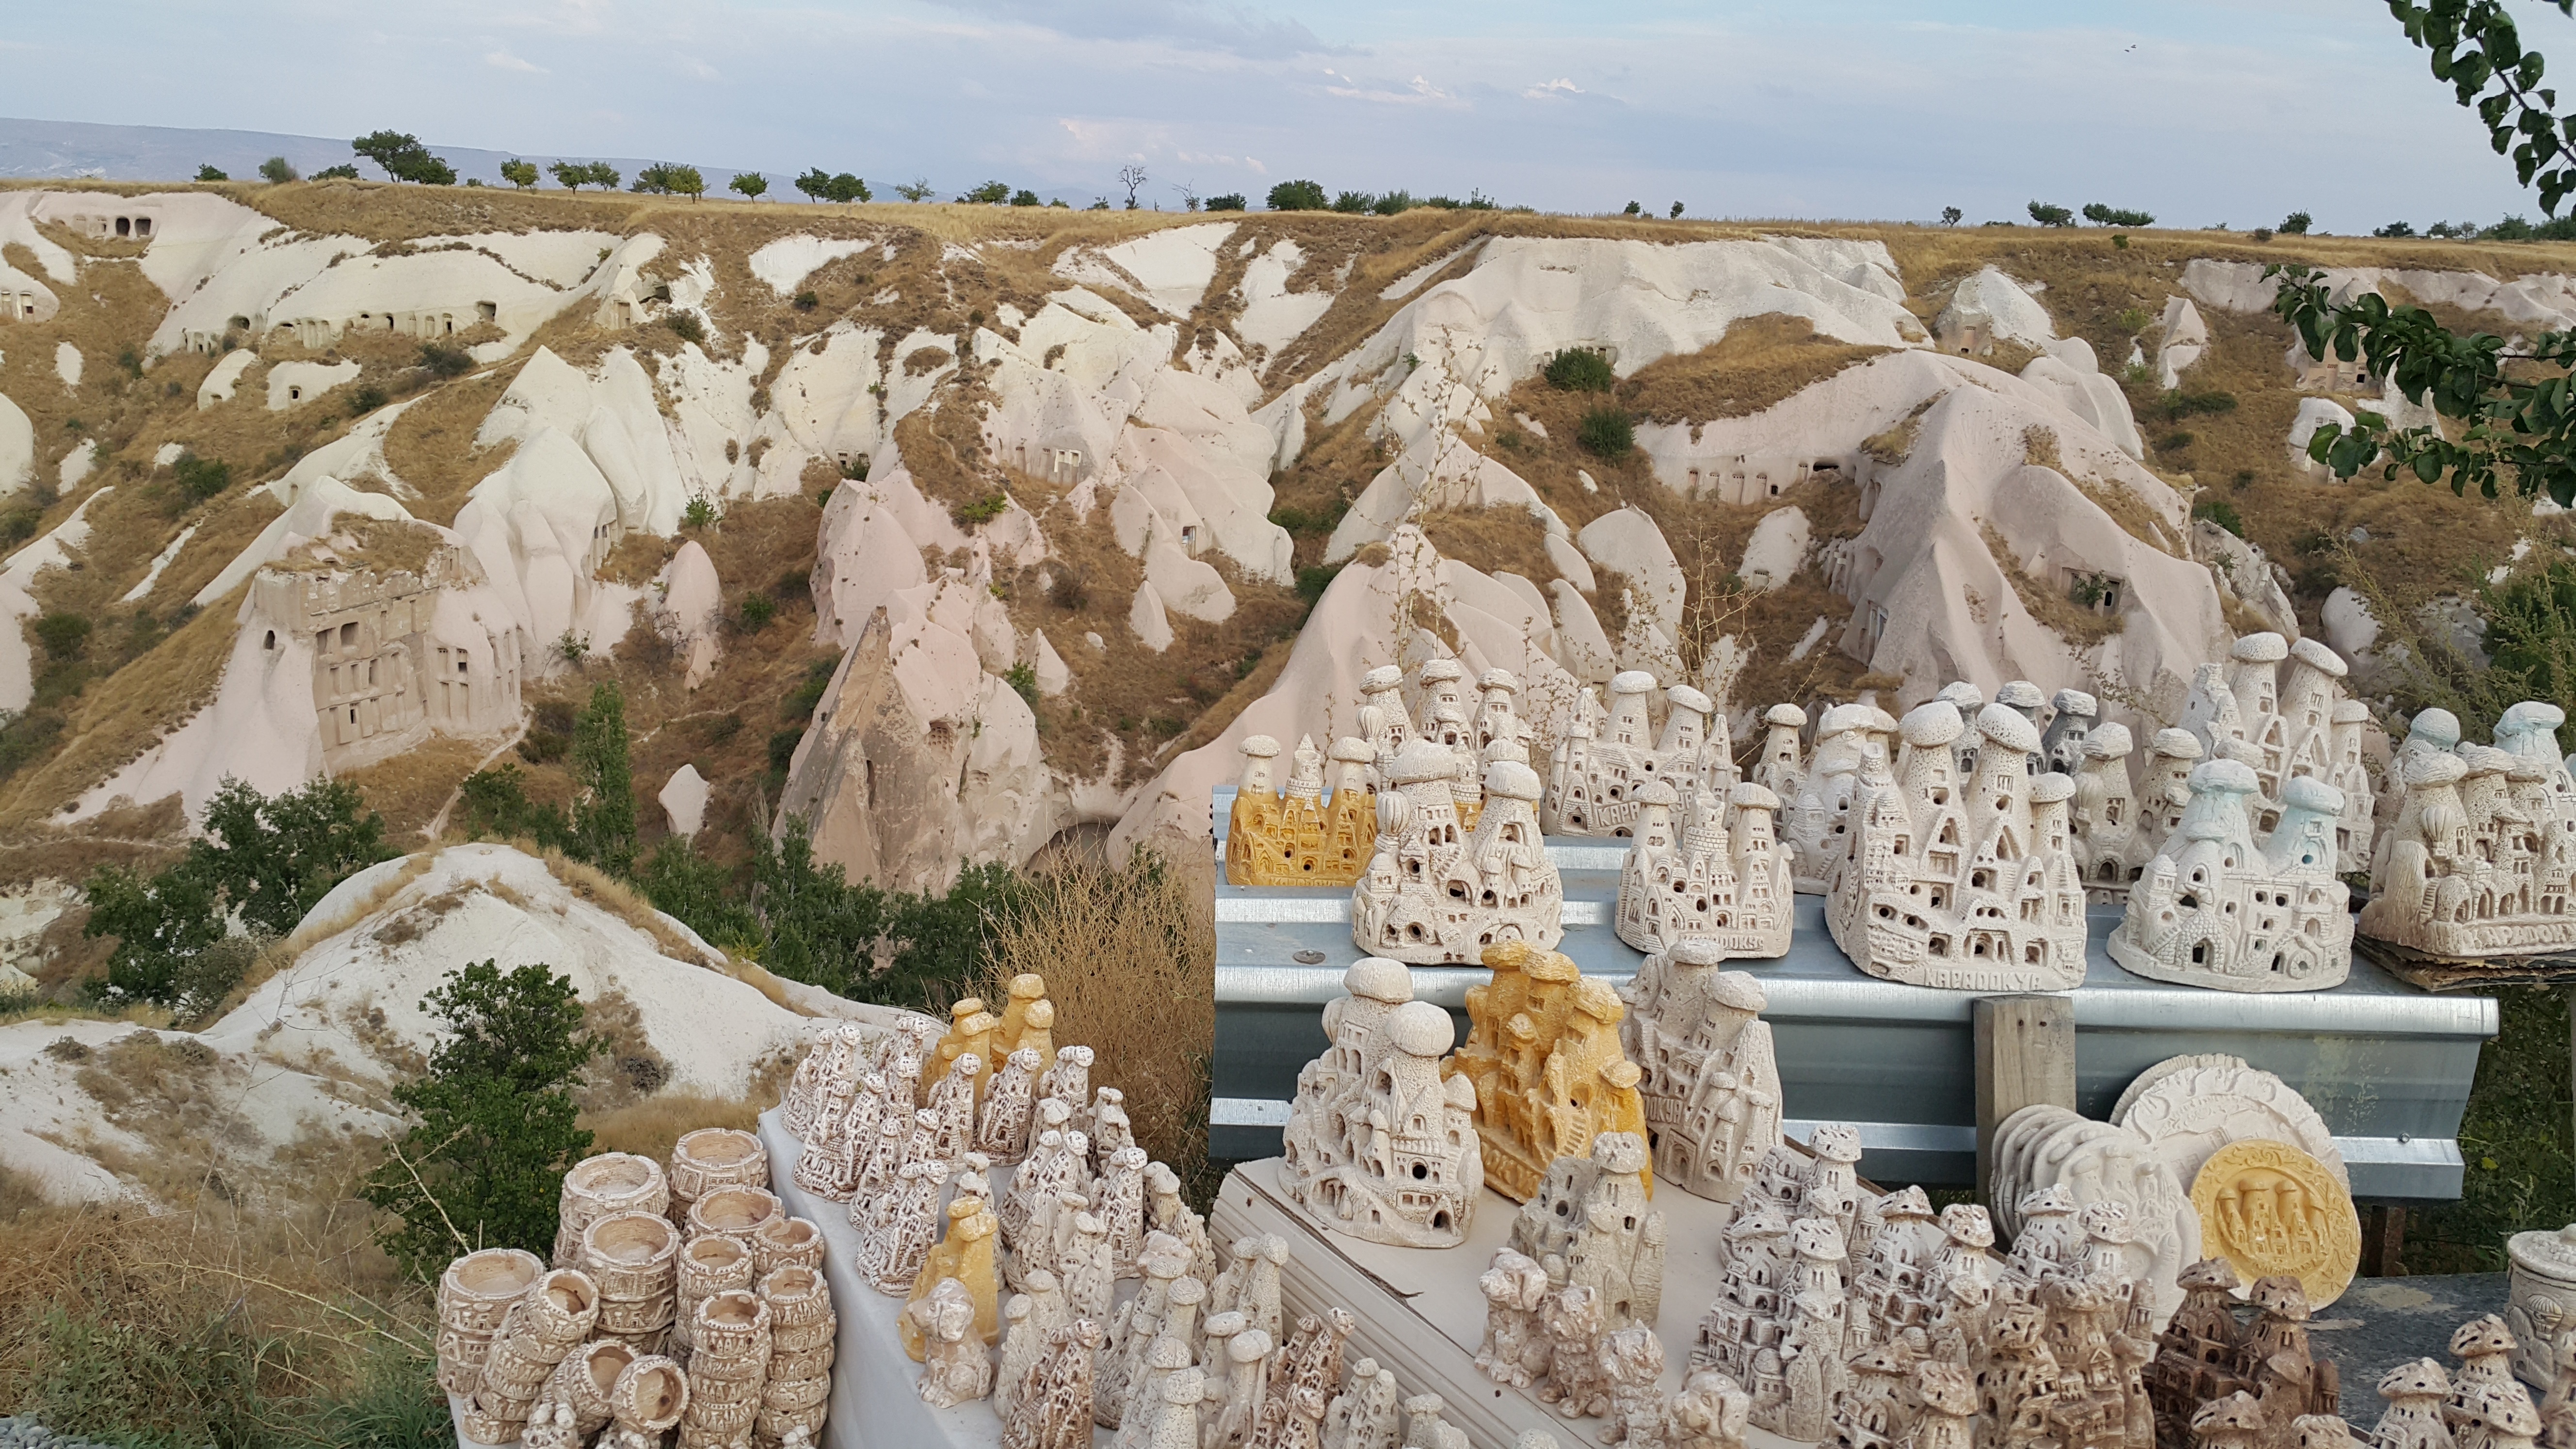
landscape, nature, valley, travel, formation, gorge, geology, badlands, turkey, break, wadi, cappadocia, landform, goreme, ancient history, pigeon gorge